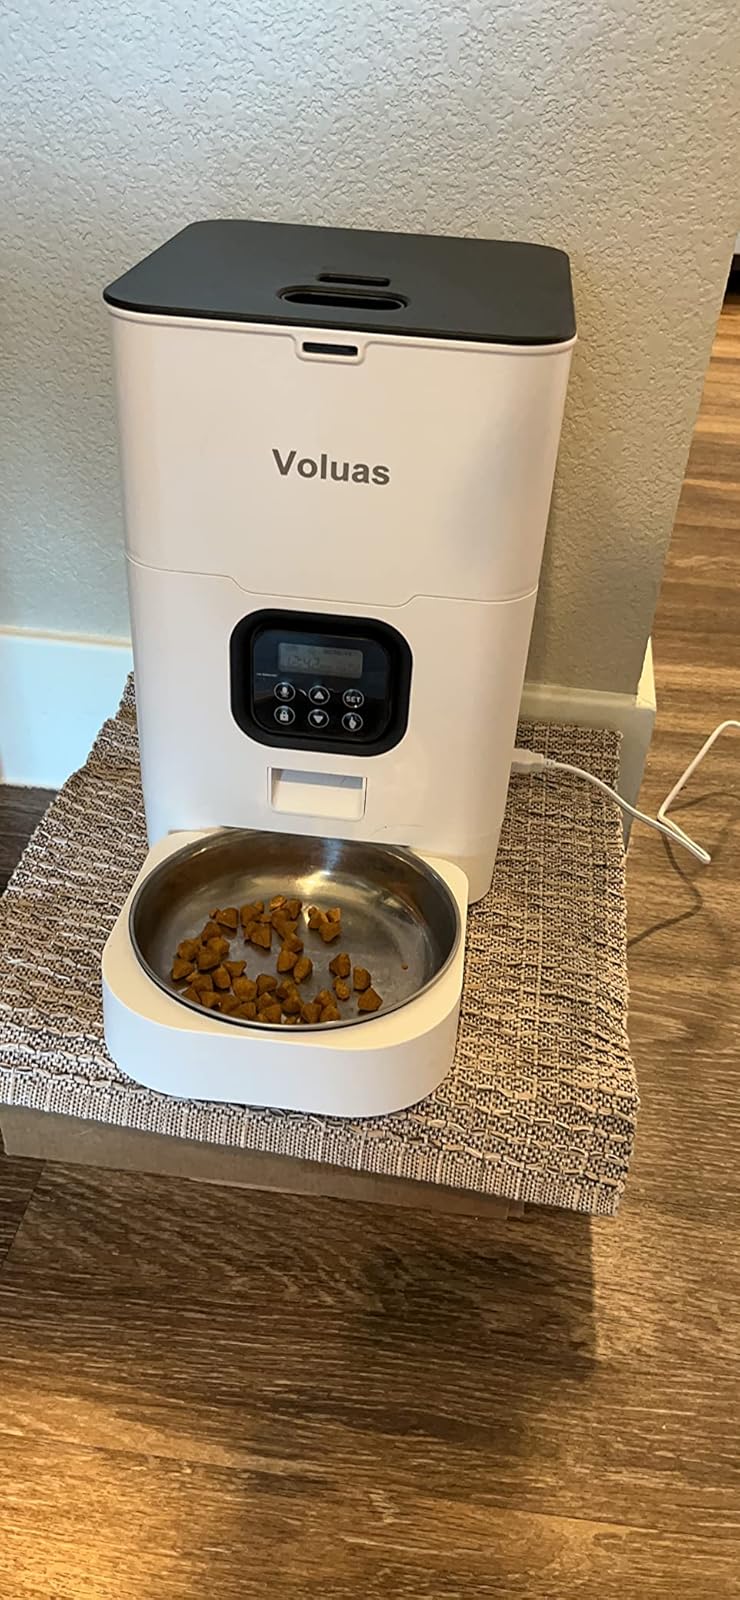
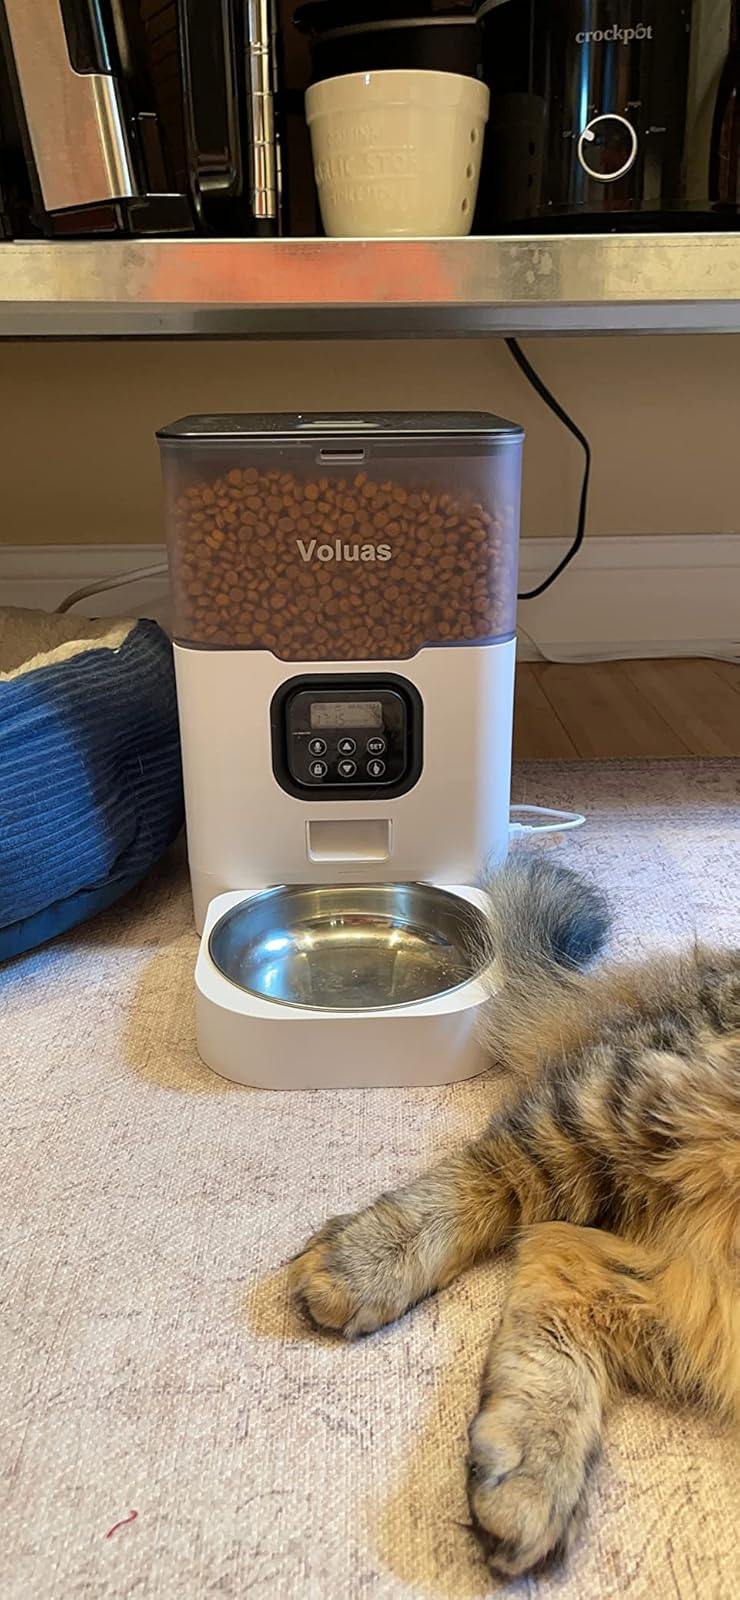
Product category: items_feeder
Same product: no